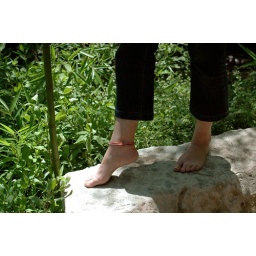
on a stone wall in austin, tx.